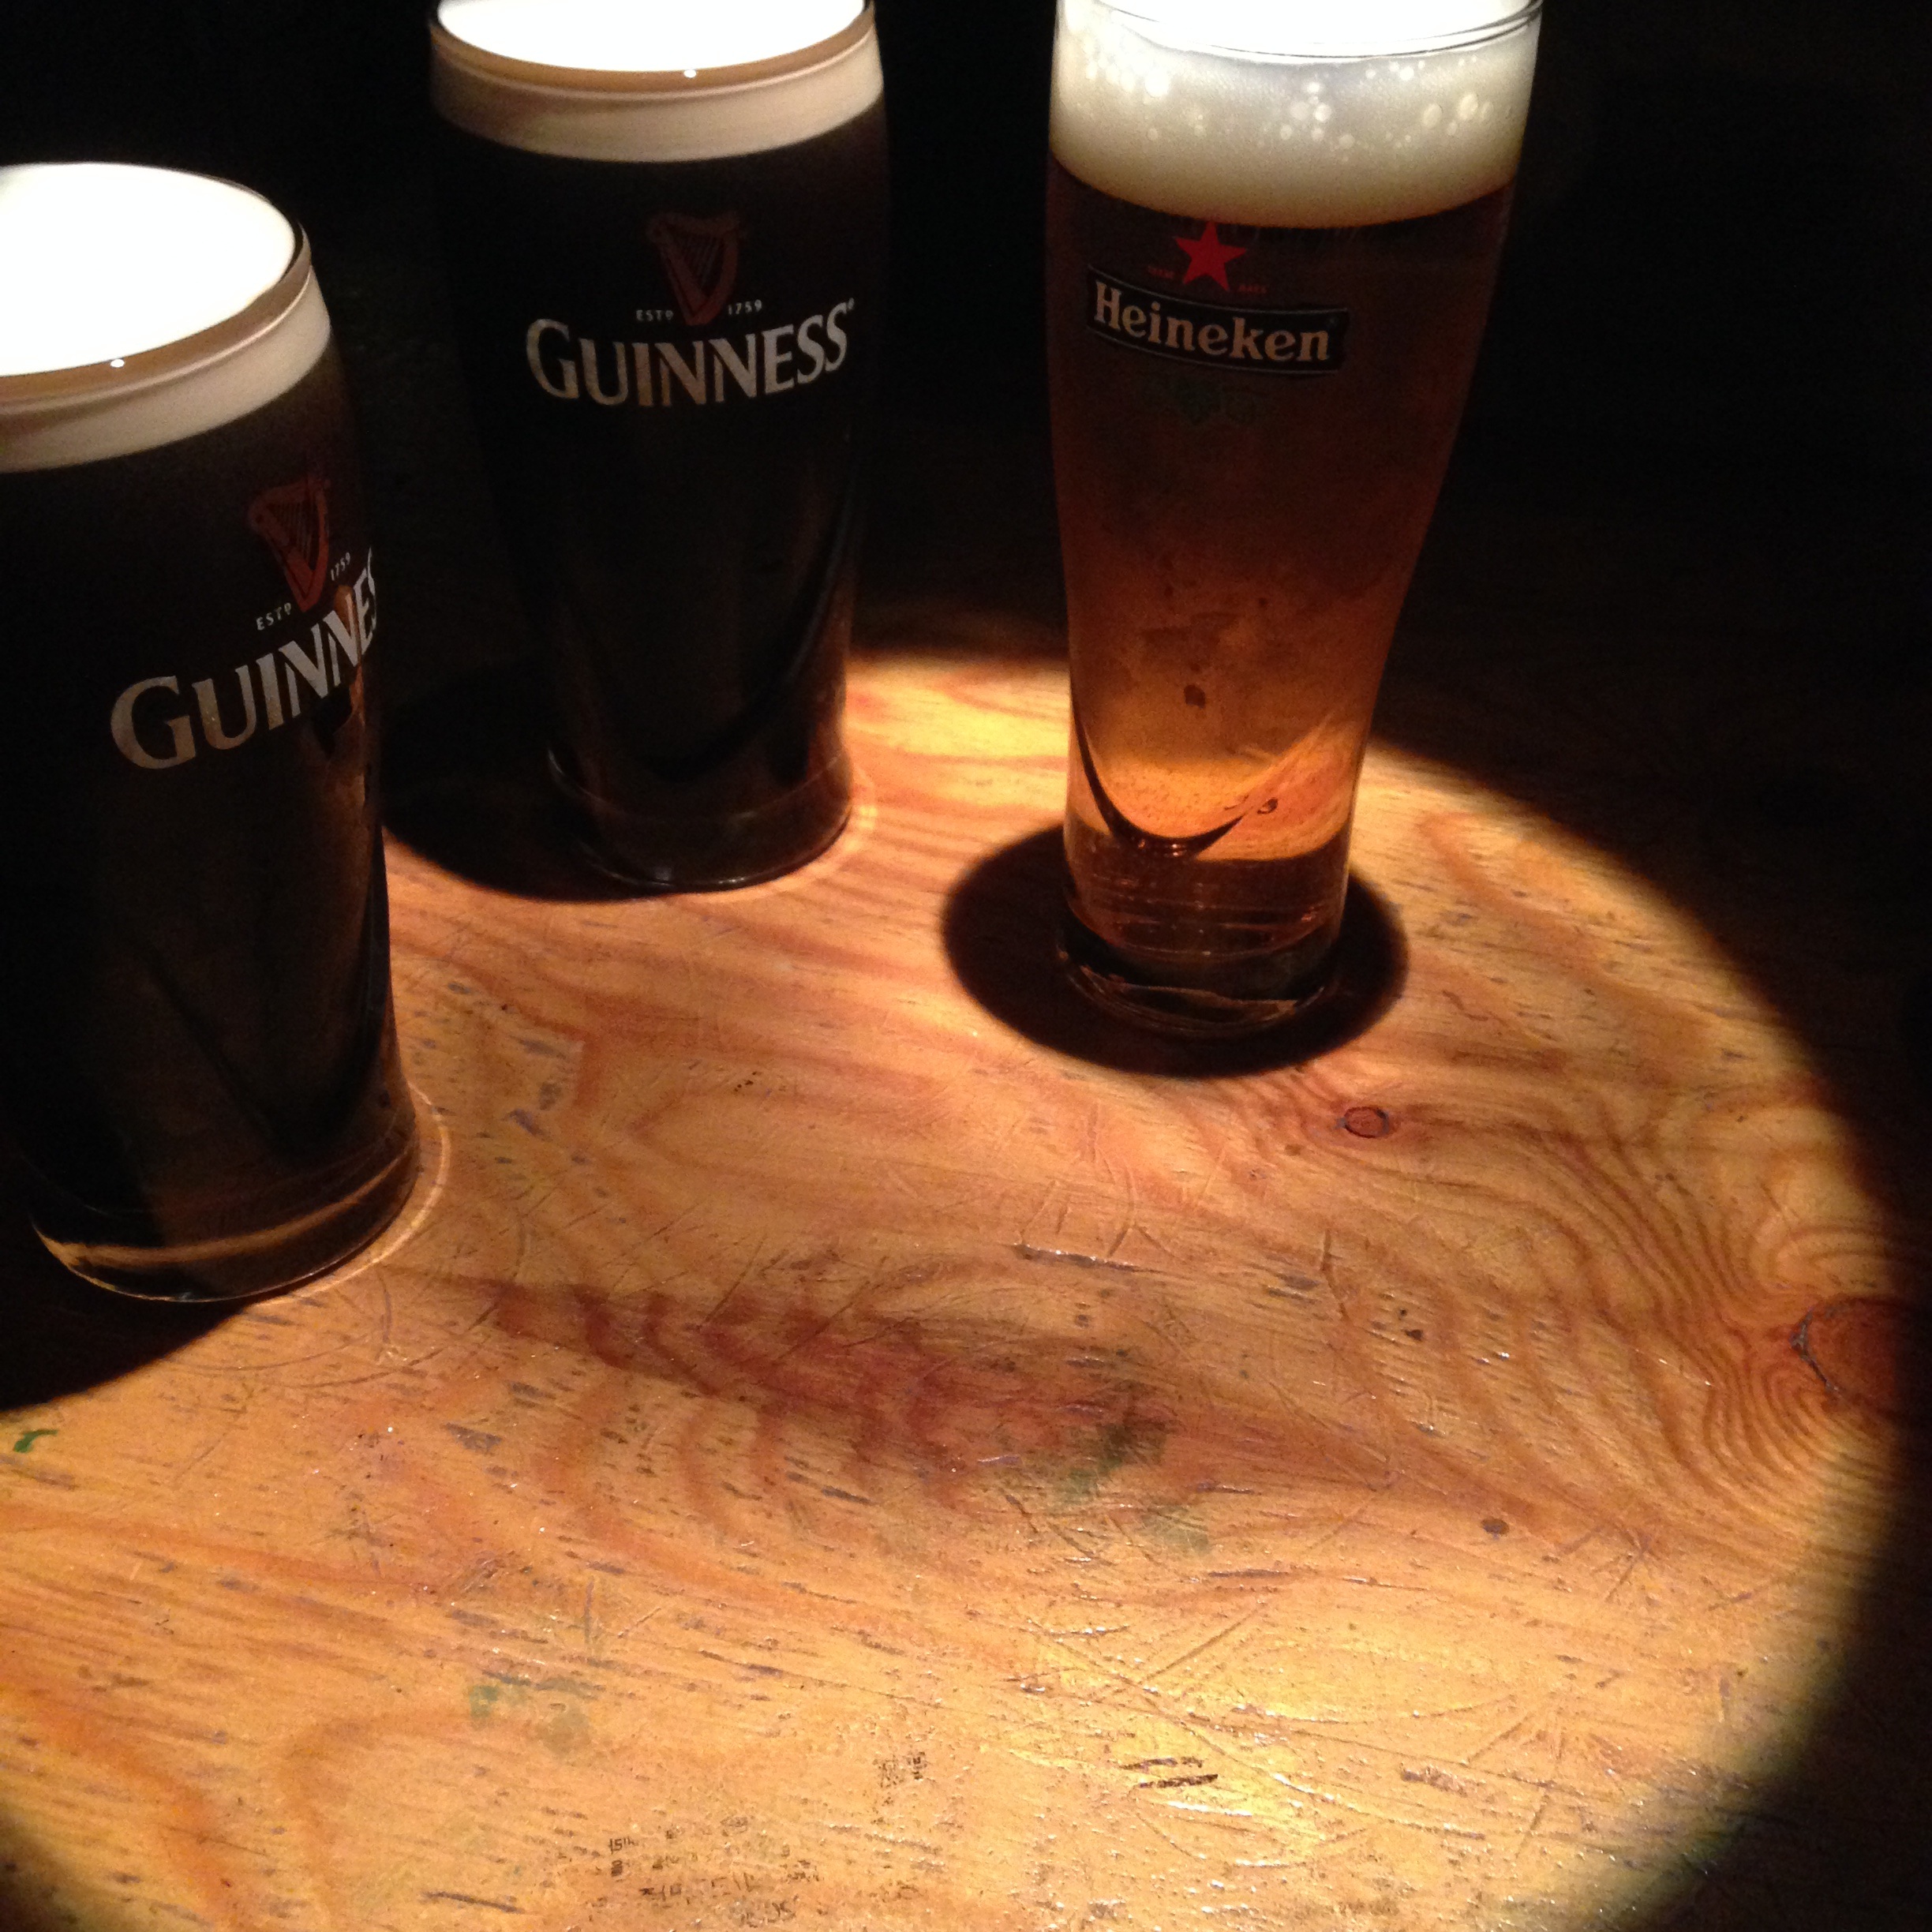
cafe, glass, drink, beer, guinness, alcoholic beverage, man made object, distilled beverage, pint us, drinkware